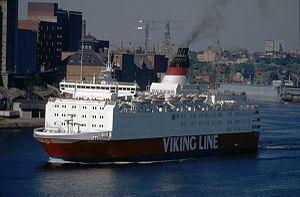
L’Estonia est un ferry construit de 1979 à 1980 aux chantiers Meyer Werft de Papenburg en Allemagne de l'Ouest sous le nom de Viking Sally. Naviguant tout d'abord sous les couleurs de la compagnie finlandaise Viking Line, le navire est revendu en 1990 au groupe EffJohn avant d'intégrer, en 1993, la flotte de l'armateur estonien EstLine. L‘Estonia devient alors le premier navire à relier l'Estonie à la Suède depuis la chute de l'URSS, ce qui fait du car-ferry un symbole fort de l'indépendance de l'Estonie. Le 28 septembre 1994, cependant, l‘Estonia fait naufrage alors qu'il naviguait de nuit entre Tallinn et Stockholm avec 989 personnes à son bord. La catastrophe coûte la vie à 852 personnes et est encore aujourd'hui le sujet de nombreuses controverses sur les causes réelles du naufrage et le déroulement exact des faits.
Viking Line est une compagnie maritime finlandaise qui dessert en ferry la Finlande continentale, les îles Åland, la Suède et l'Estonie. Elle est cotée à la bourse de Helsinki. Créée en 1959, la société était, à l'origine, la propriété d'un consortium composé de plusieurs compagnies finlandaises.